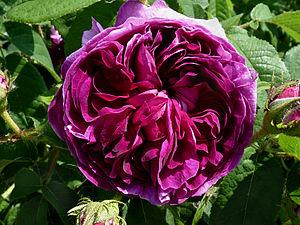
Rosa 'Charles de Mills' (Inconnu, déjà cultivé au XVIIIème siècle), dans la roseraie internationale de Courtrai, Belgique.
En botanique, l'expression « fleur double » désigne les variétés de plantes dont les fleurs comptent de très nombreux pétales, leur nombre pouvant être largement supérieur au nombre caractéristique de l'espèce en question.